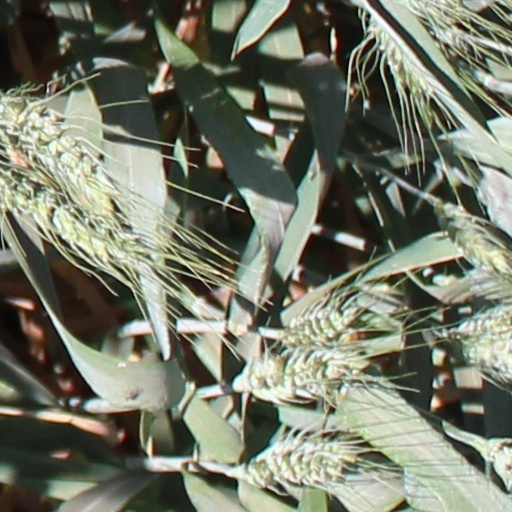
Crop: wheat